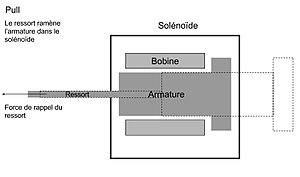
Fonctionnement Pull d'un solénoïde linéaire
Un solénoïde est un dispositif constitué d'un fil électrique en métal enroulé régulièrement en hélice de façon à former une bobine longue. C'est pourquoi le solénoïde prend aussi le terme de bobine. Parcouru par un courant alternatif ou continu, il produit un champ magnétique dans son voisinage, et plus particulièrement à l'intérieur de l'hélice. La force du champ magnétique dépend de l'intensité du courant ainsi que de la forme du fil. C'est au cours de l'année 1820 qu'André-Marie Ampère imagina le nom de solénoïde, lors d'une expérience sur les courants circulaires. Dans l’industrie, le terme solénoïde est aussi utilisé pour se référer à un transducteur. Lorsqu'il est parcouru par une énergie électrique, il va créer une force selon son axe d’enroulement.